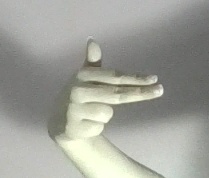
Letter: ghain